1932 Auckland Rugby League season

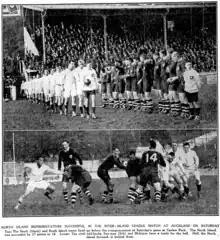

Twenty four year old, Bill (Rauaroa Tangaroapeau) Turei debuted for City after switching codes from the Manukau rugby club. He had played for New Zealand Māori against New South Wales in 1928 and was originally from Gisborne. He was a very good tennis player, making the Auckland championship finals in 1932 and had played 1 game for Auckland B rugby union side at full back in 1930. Turei would later enlist in the World War II effort and died while in Italy in 1944. Fraser Webberly played in City's forwards instead of James Everson who had broken a finger in their semi final win. Claude List playing on the wing instead of his usual centre position to accommodate Bill Cornthwaite scored four tries for the winners.